Naval War College

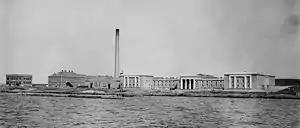
Photo of the early Naval War College from the east passage of Narragansett Bay

Over the years, the Naval War College has expanded greatly. The original building, the former Newport Asylum for the Poor, now serves as home to the Naval War College Museum. In 1892, Luce Hall was opened as the college's new home, at a cost of $100,000. At the time, the building housed lecture rooms and a library. Wings at either end provided two sets of quarters, occupied by the president of the College and members of the faculty. When the Naval War College was enlarged in 1932, this original building was renamed Luce Hall in honor of the institution's founder and first Superintendent (later President), Stephen B. Luce. This original pair of buildings was designated a National Historic Landmark in 1964, and listed on the National Register of Historic Places. Luce Hall was again listed on the National Register in 1972.